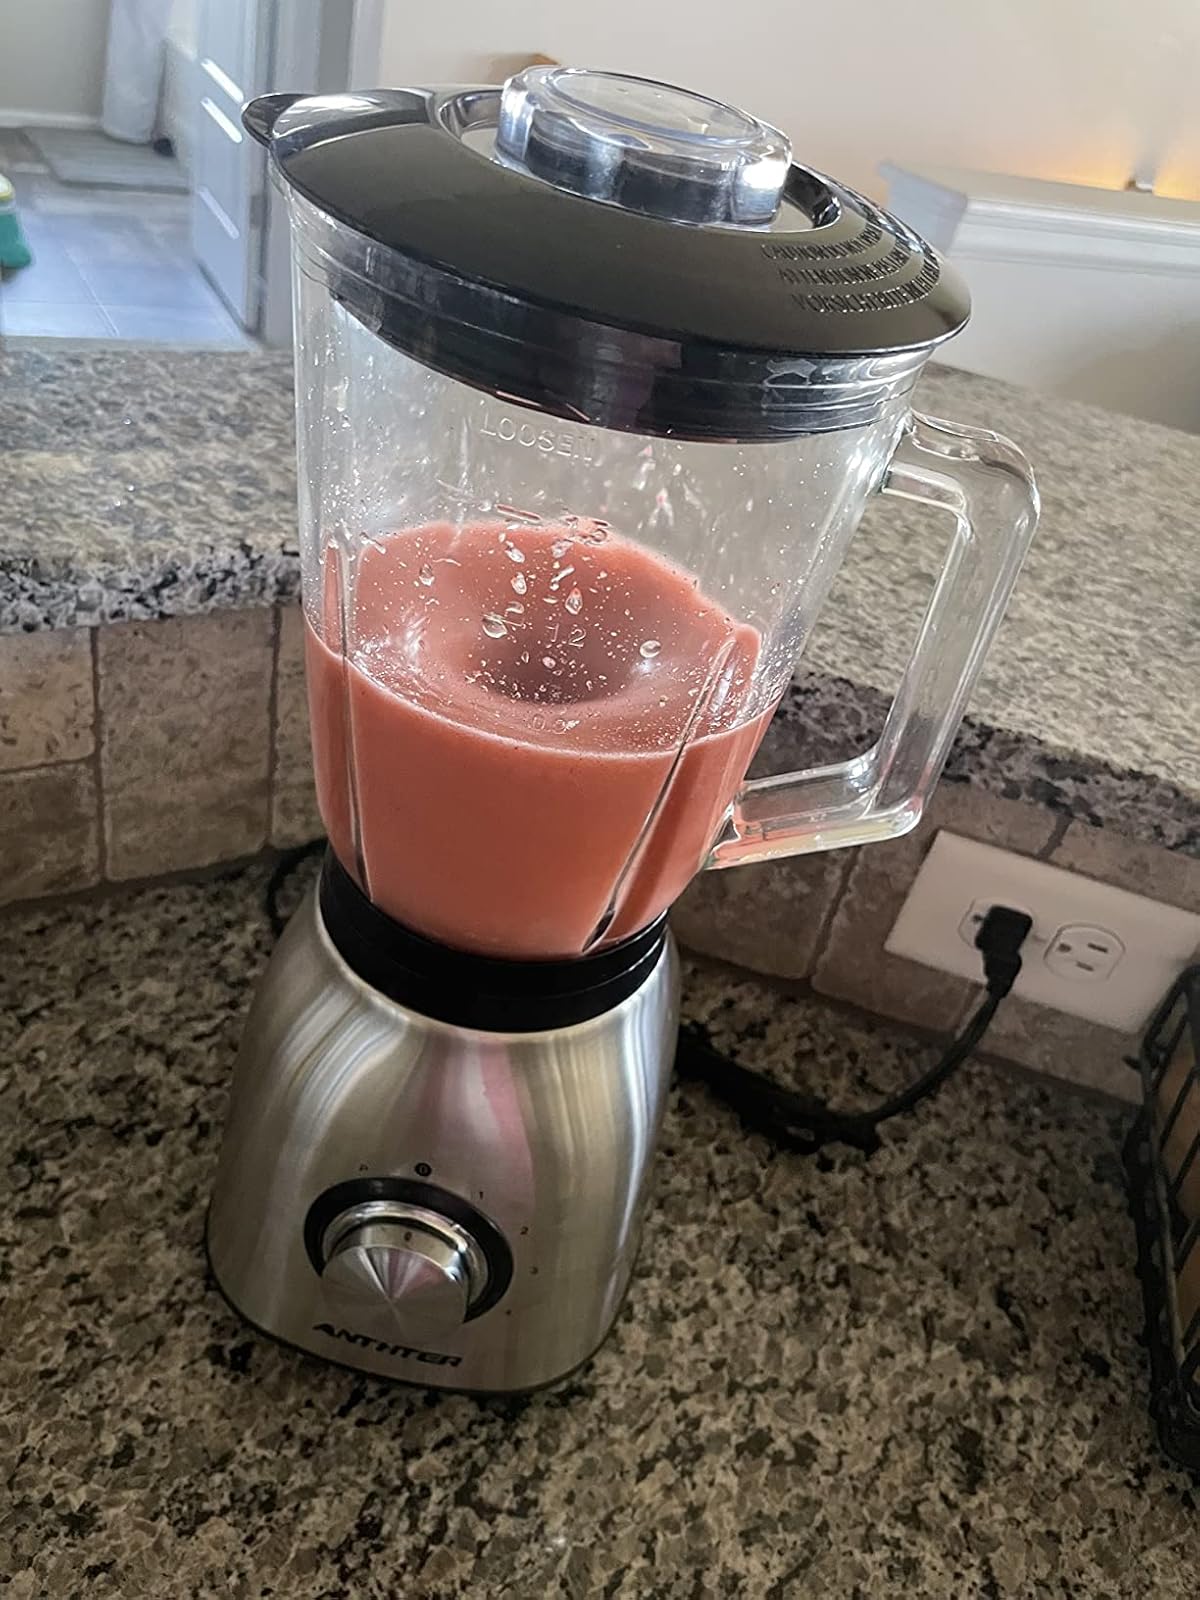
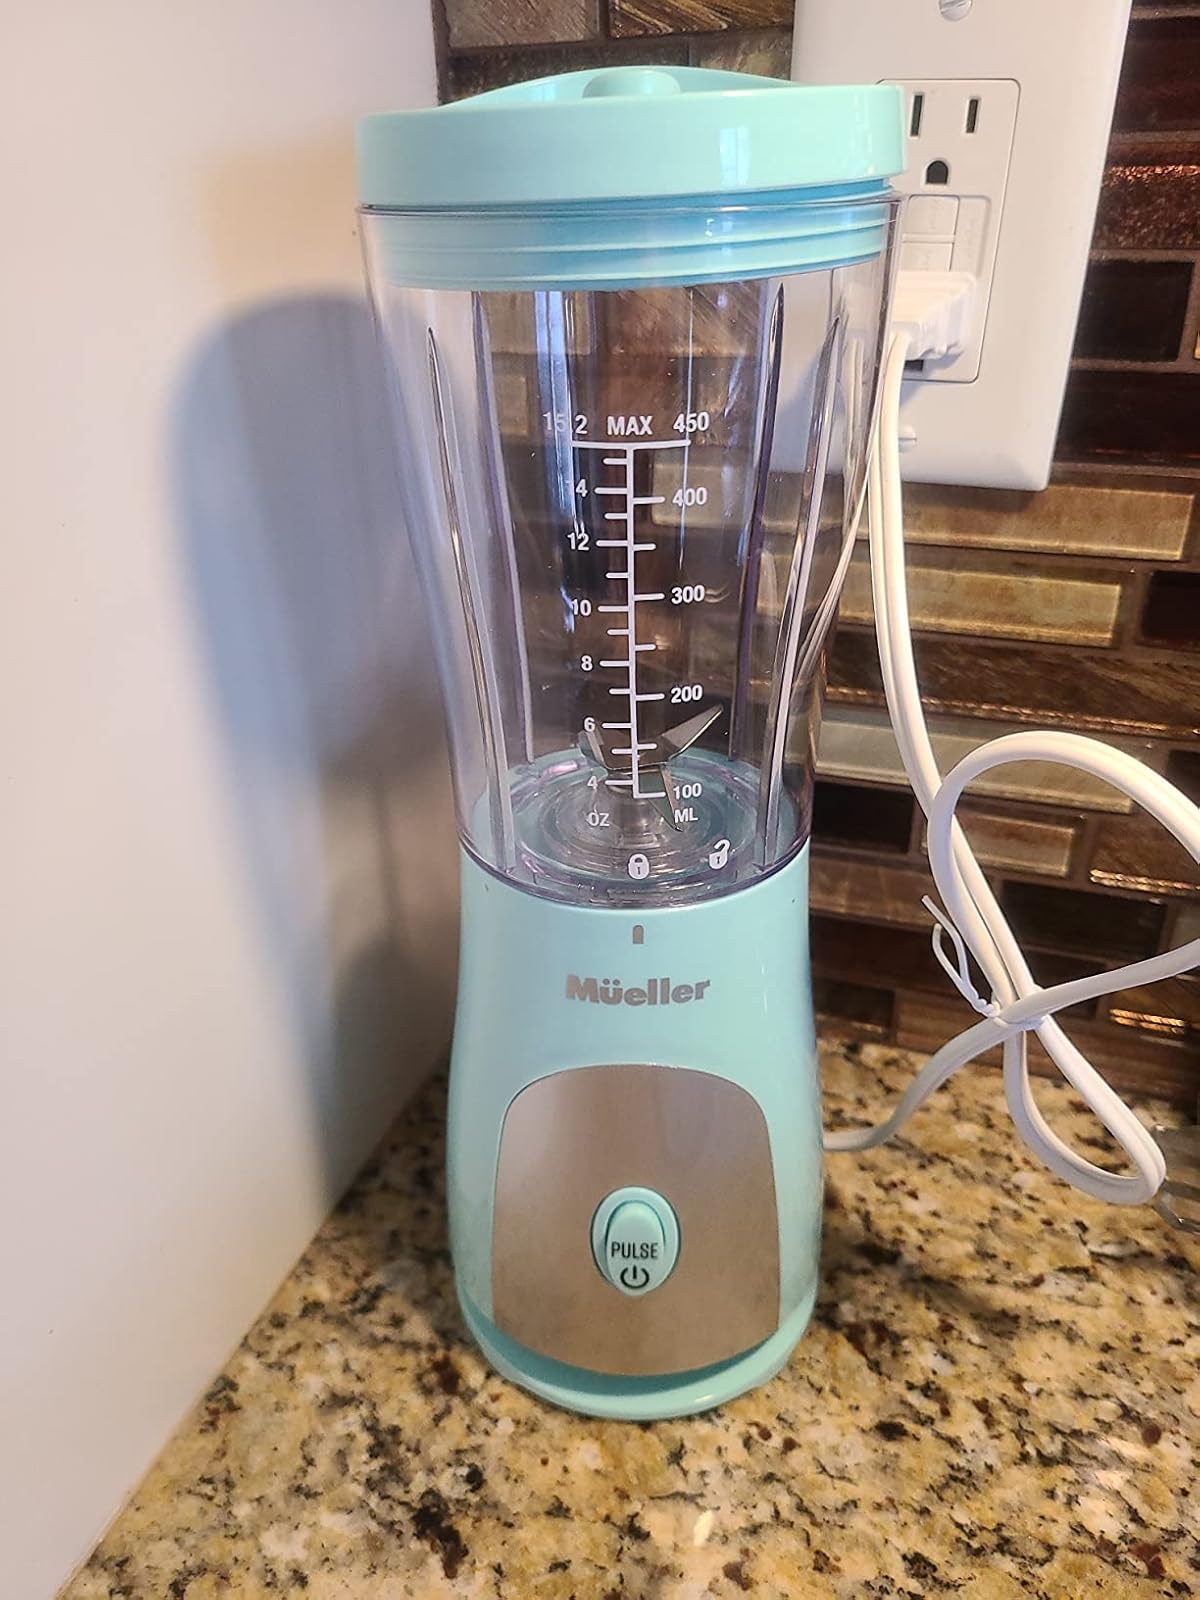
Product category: items_blender
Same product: no